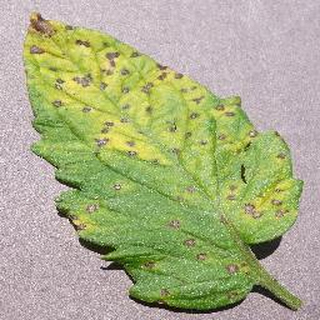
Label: tomato_septoria_leaf_spot